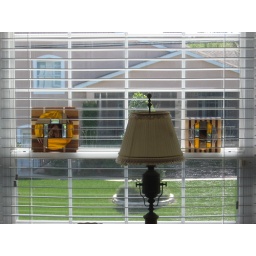
These two glass projects are in the front window to catch the light